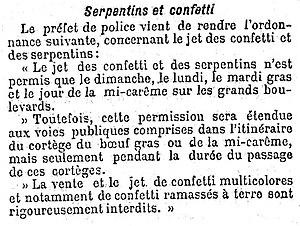
Article sur les confettis et serpentins et leur autorisation ou interdiction à Paris en 1900.
La législation de la fête parisienne consiste essentiellement en l'énoncé d'interdictions.